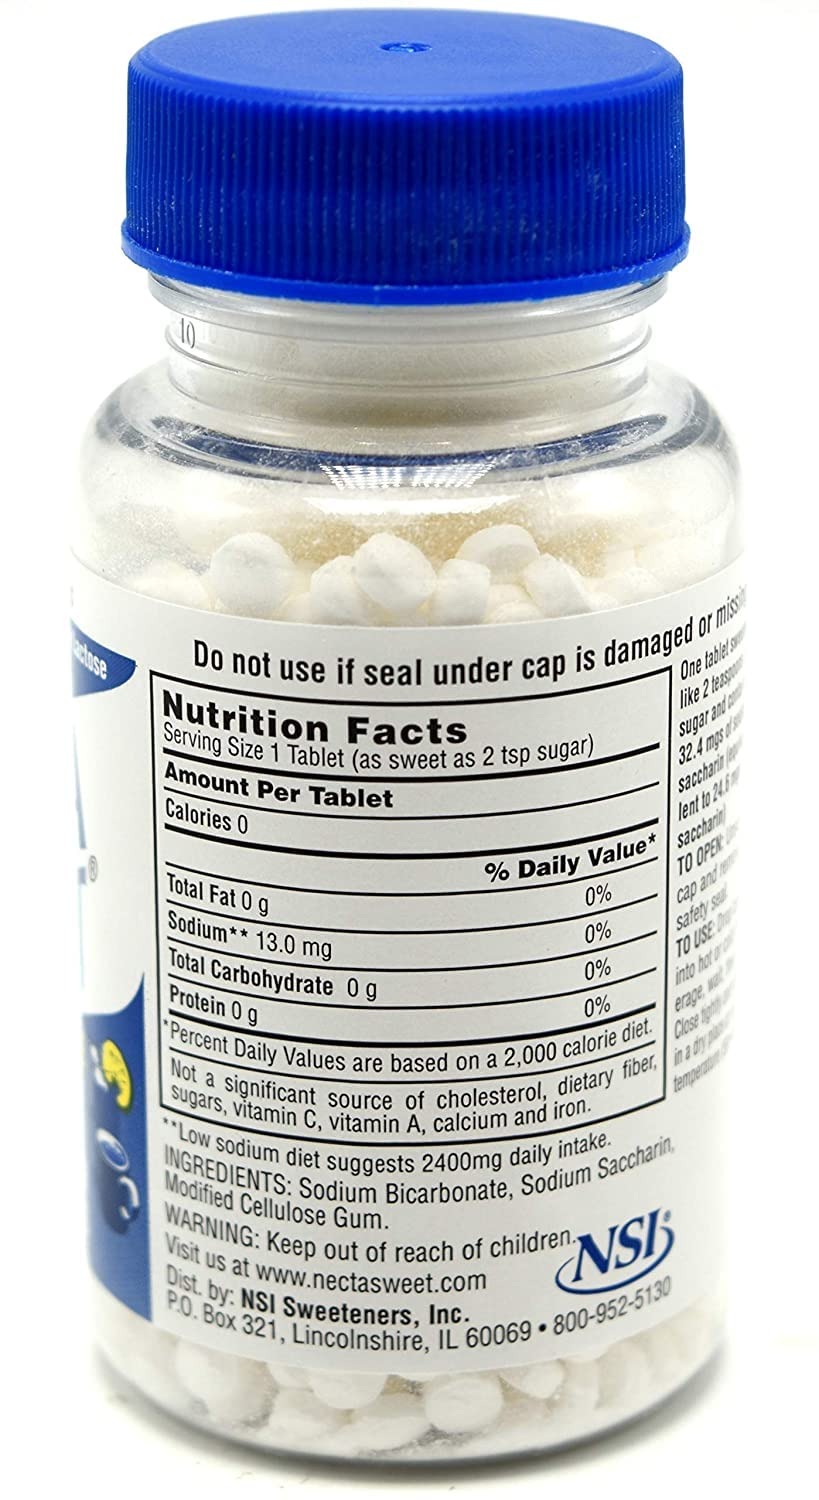
Item Name: NECTASWEET SUGAR SUB TB 0.5 GR 1000
Bullet Point 1: SUGAR ALTERNATIVE: Add a zero calorie sweetener
Bullet Point 2: FREE FROM DEXTROSE: Brown sugar substitute that won’t cause adverse health problems
Bullet Point 3: EACH 1/2 GRAIN SACCHARIN TABLET: Equal to 2 teaspoons (10ml) of sugar
Bullet Point 4: SAFE OPTION: For health conscious individuals
Bullet Point 5: FREE: Gluten, lactose, sugar and calories; Suitable even for people on a strict diet
Product Description: Necta Sweet ½ Grain Saccharin in a 1,000 tablet bottle for a granular sugar alternative that's more than enough for you and your family! Rapidly dissolving tablet provides a low-cost substitute for cane sugar since 1 grain sweetens like 2 teaspoons of sugar, so you get 2,000 teaspoons in one bottle of this brown sugar substitute! Necta Sweet is a safe option for health-conscious individuals. It is free of dextrose, helping you avoid health problems.
Value: 12.0
Unit: Count

Price: 9.99